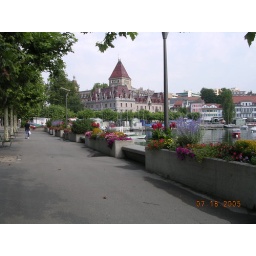
Ouchy castle by lake in Lausanne